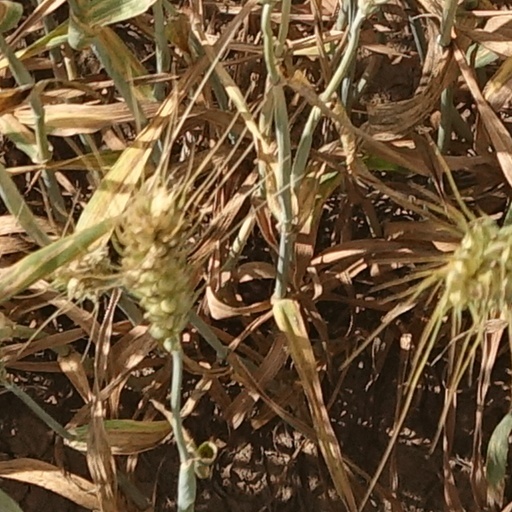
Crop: wheat